The Sheik Steps Out

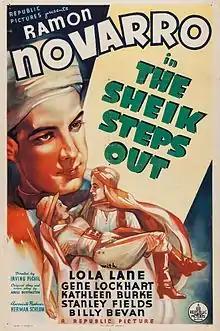
Theatrical release poster

The Sheik Steps Out is a 1937 American musical film directed by Irving Pichel and written by Adele Buffington and Gordon Kahn. The film stars Ramon Novarro, Lola Lane, Gene Lockhart, Kathleen Burke, Stanley Fields and Billy Bevan. The film was released on September 6, 1937, by Republic Pictures.